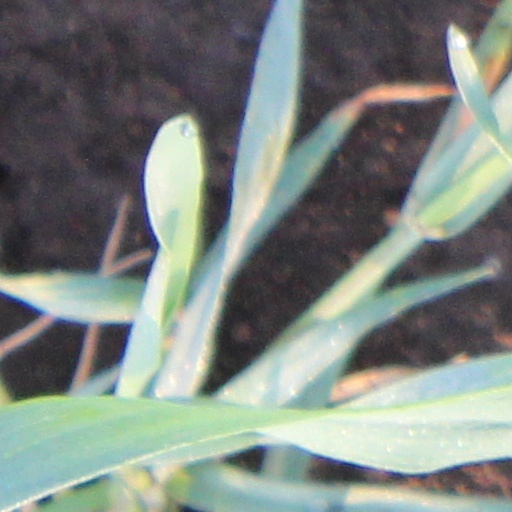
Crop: wheat